Culture of Shanghai

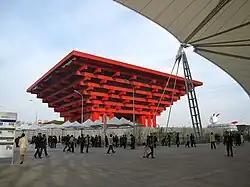
The China Art Museum, located in Pudong

Shanghai—Lujiazui in particular—has numerous skyscrapers, making it the fifth city in the world with the most skyscrapers. Among the most prominent examples are the high Jin Mao Tower, the high Shanghai World Financial Center, and the high Shanghai Tower, which is the tallest building in China and the second tallest in the world. Completed in 2015, the tower takes the form of nine twisted sections stacked atop each other, totaling 128 floors. It is featured in its double-skin facade design, which eliminates the need for either layer to be opaqued for reflectivity as the double-layer structure has already reduced the heat absorption. The futuristic-looking Oriental Pearl Tower, at , is located nearby at the northern tip of Lujiazui. Skyscrapers outside of Lujiazui include the White Magnolia Plaza in Hongkou, the Shimao International Plaza in Huangpu, and the Shanghai Wheelock Square in Jing'an.